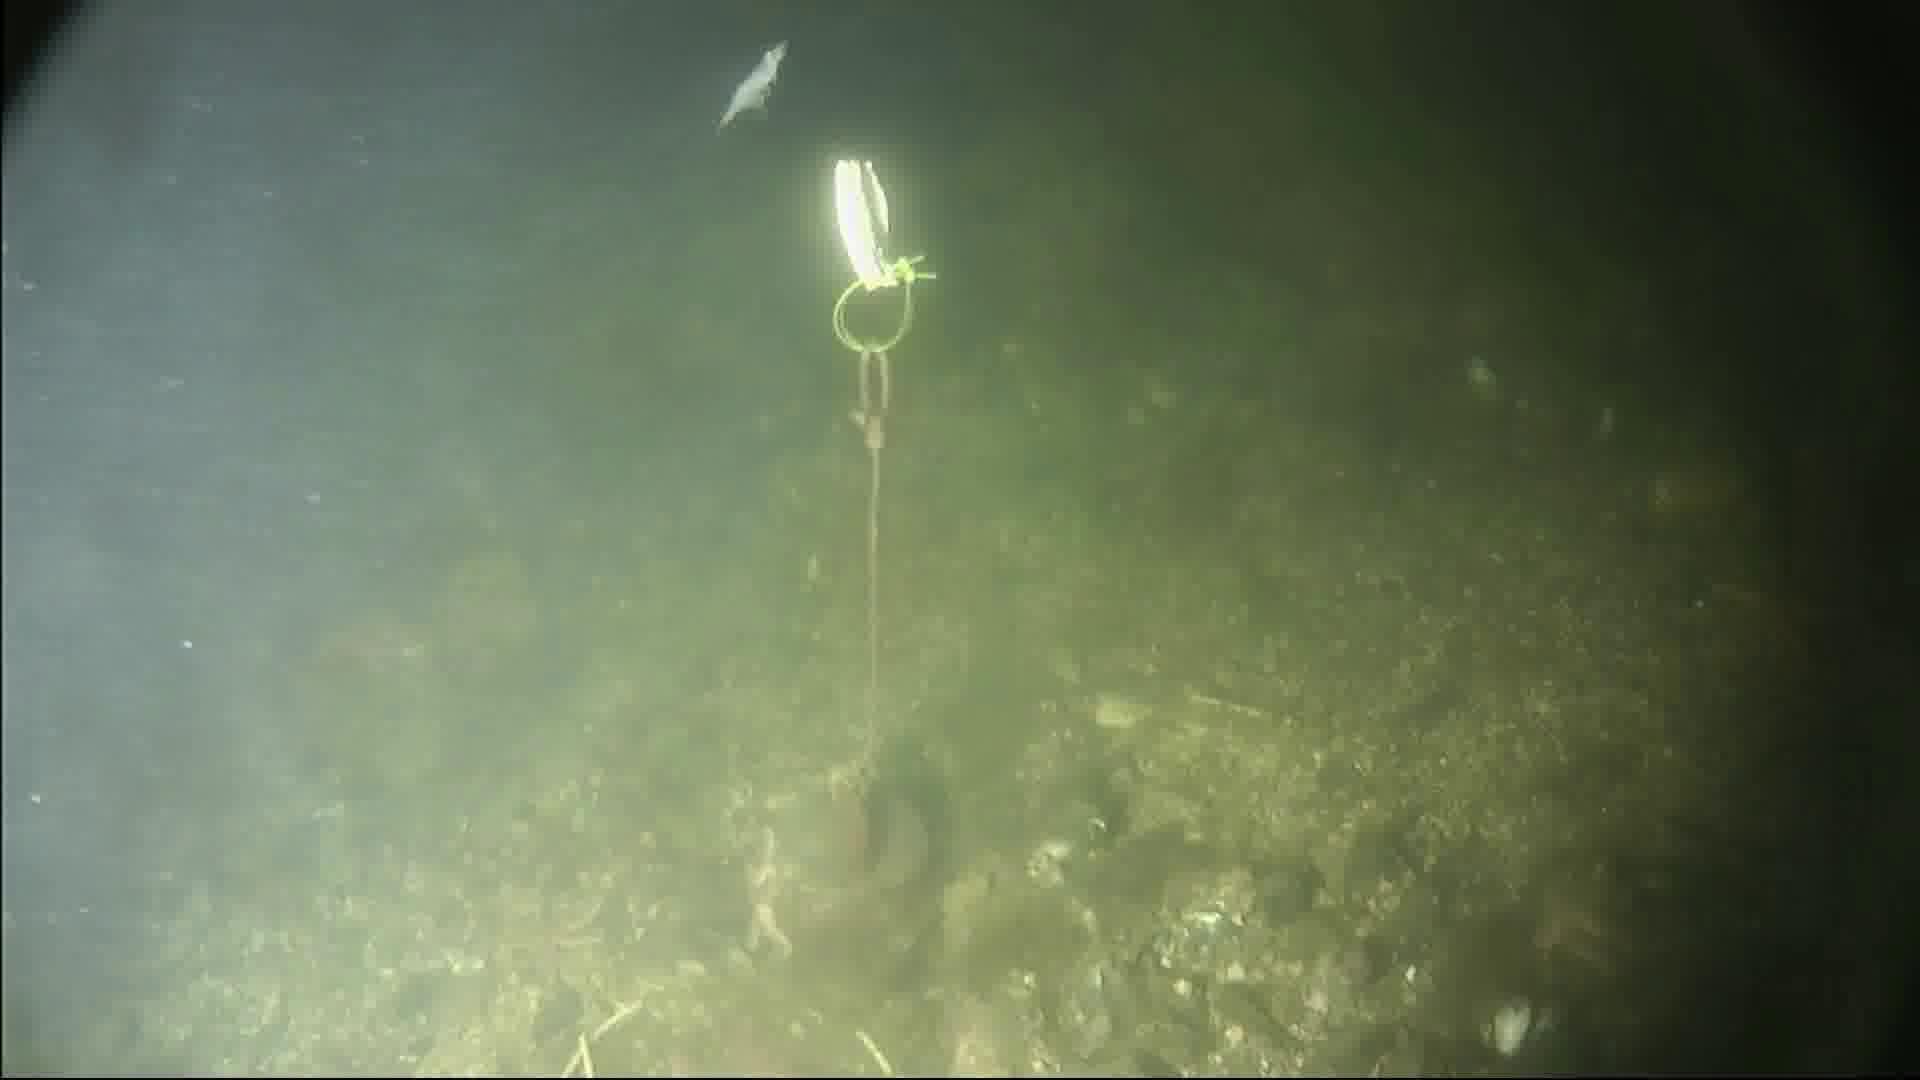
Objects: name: shrimp
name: starfish